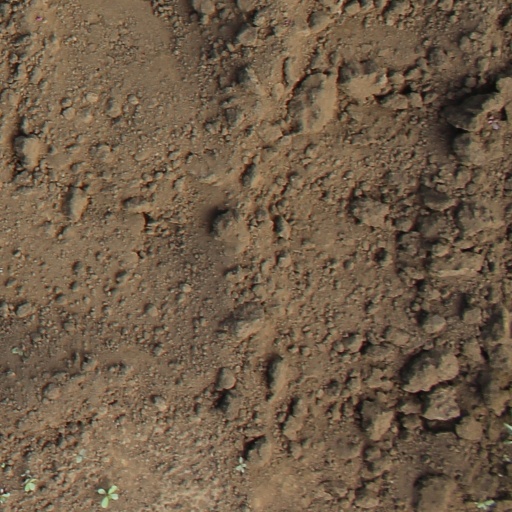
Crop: soybean